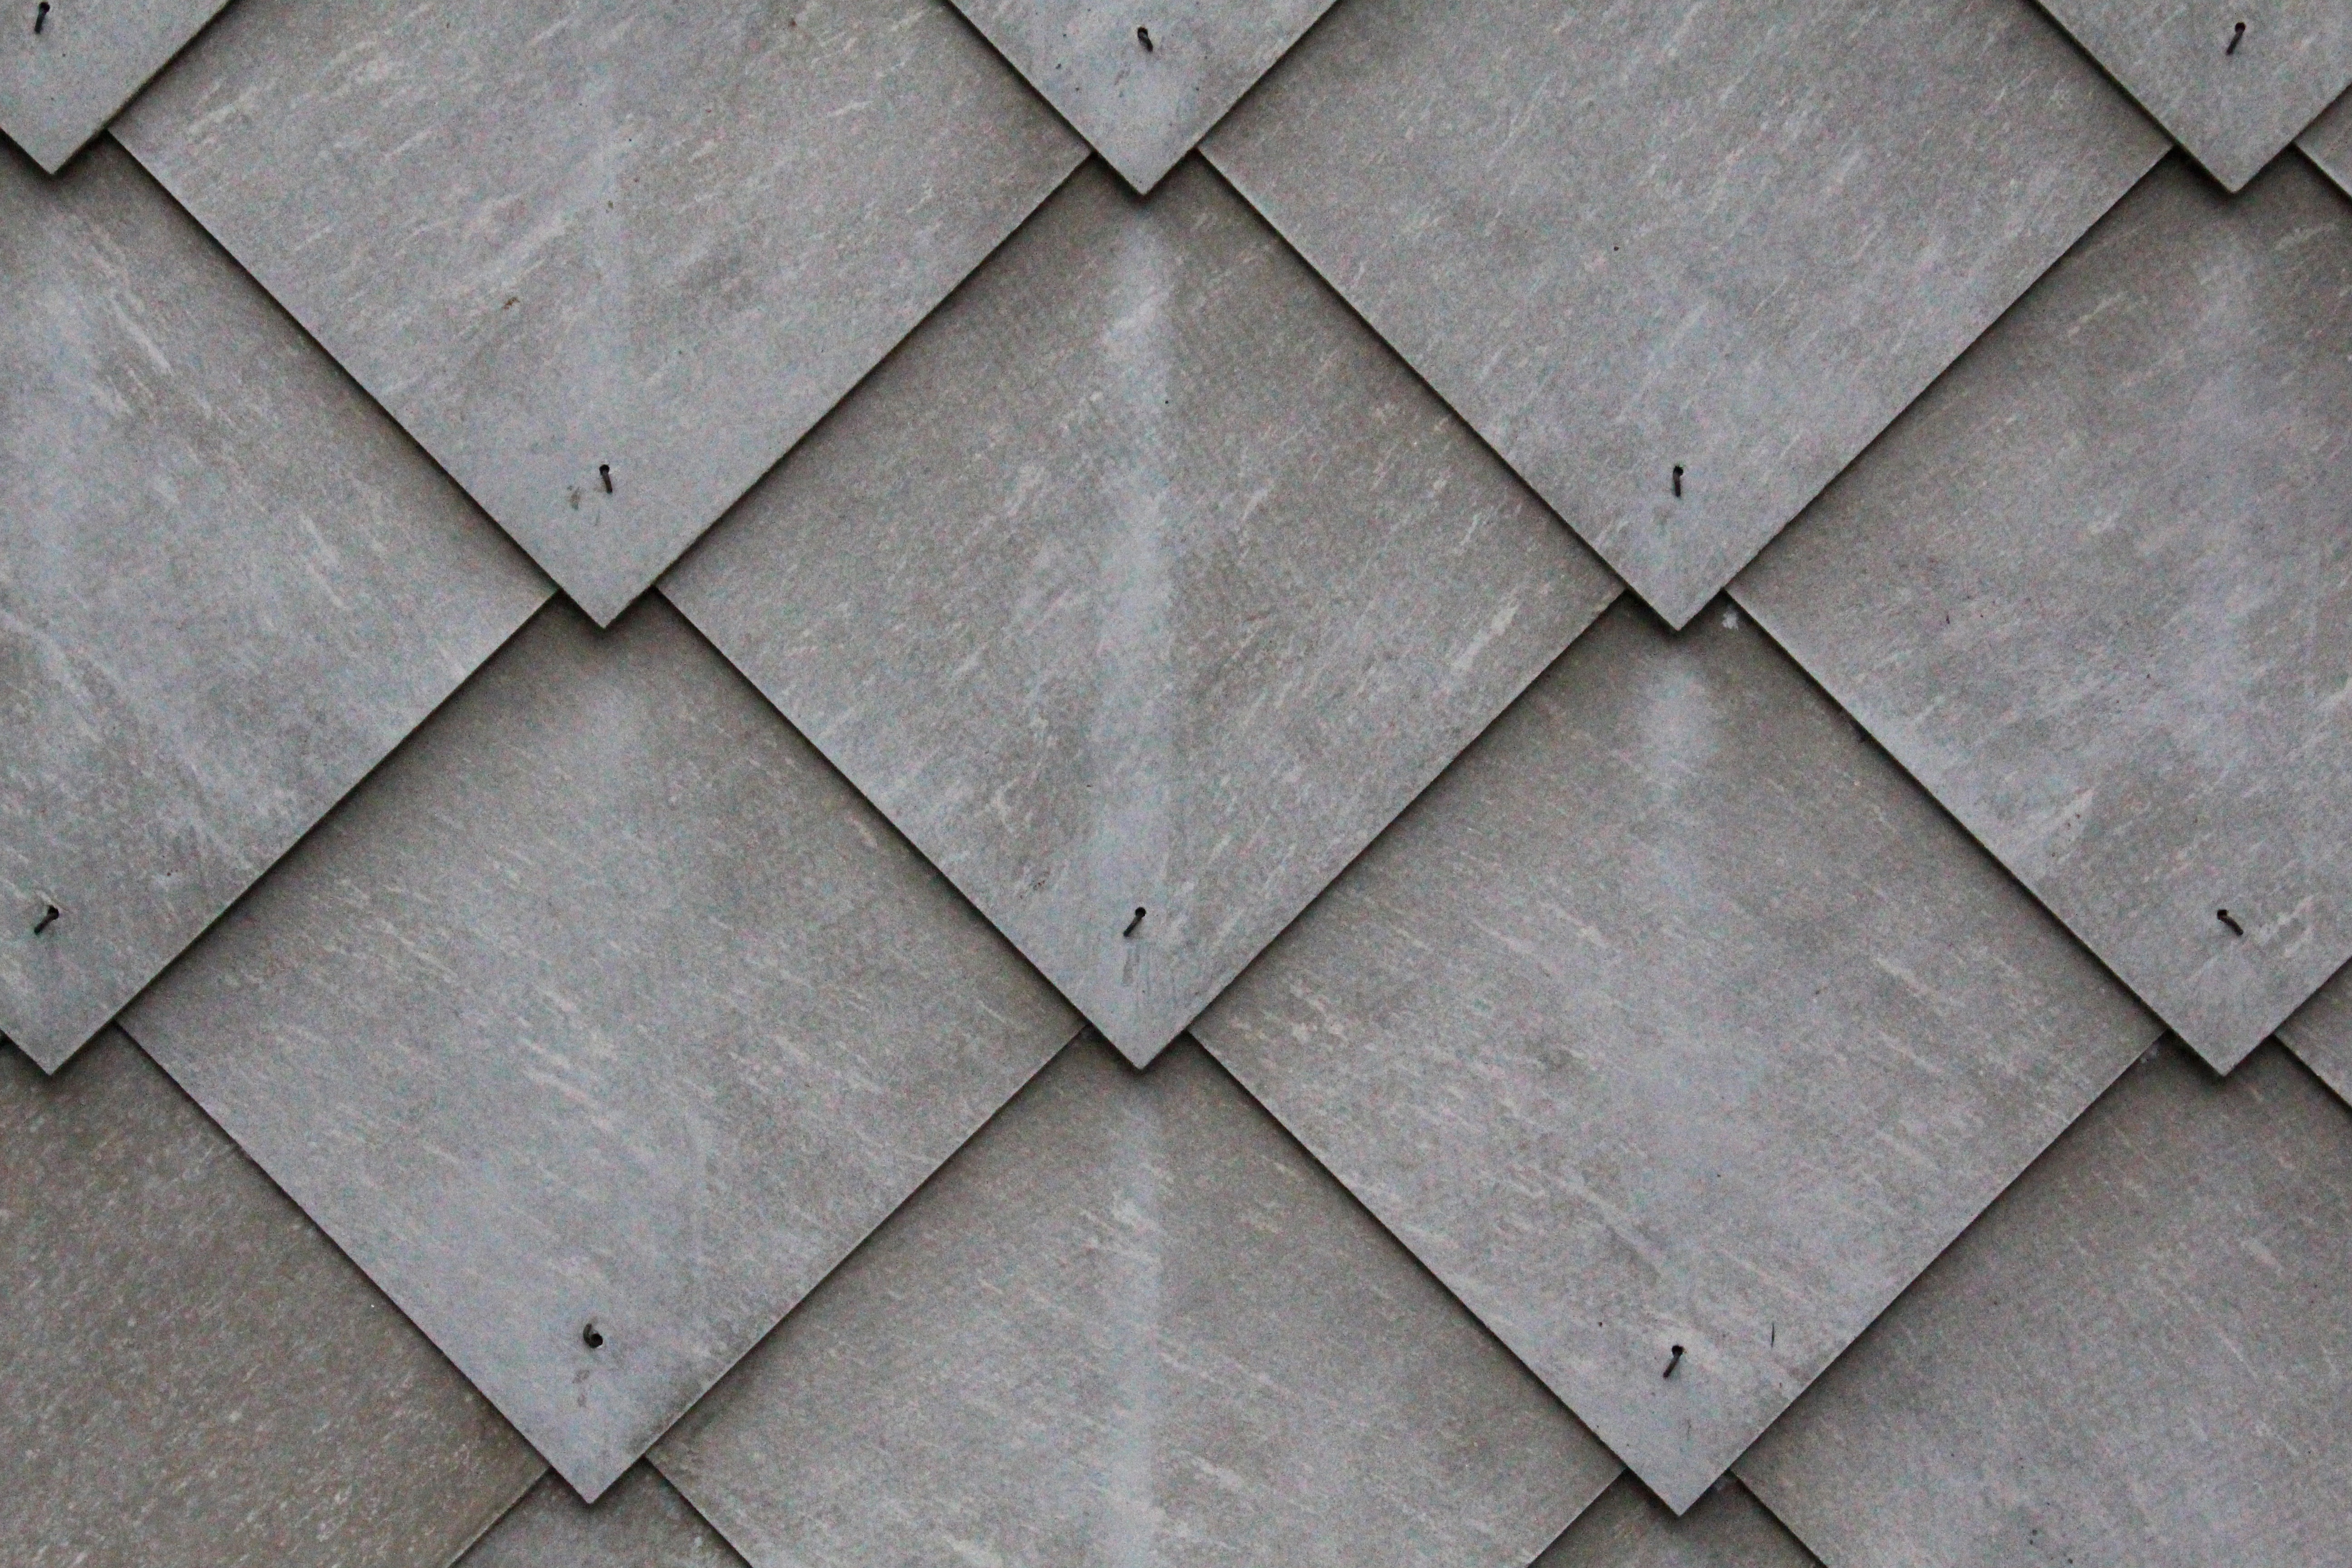
structure, floor, wall, pattern, tile, material, circle, slate, shingle, grey, background, design, symmetry, diamonds, flooring, road surface